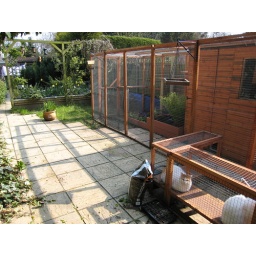
section near house including cat run (and cats)